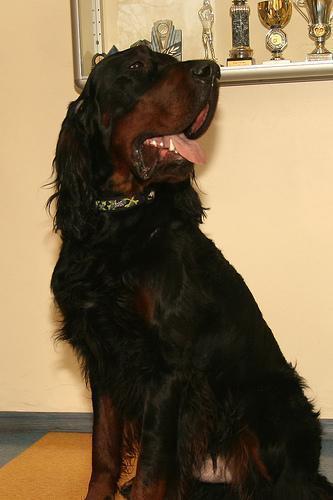
Gordon_setter